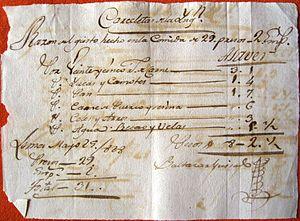
L' « Année cruciale » est un terme employé dans l'historiographie espagnole pour désigner l'année 1492, considérée comme charnière dans le récit de l'histoire de l'Espagne moderne.